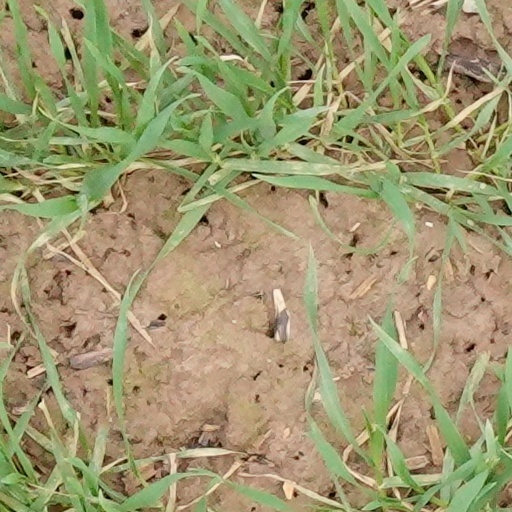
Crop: wheat